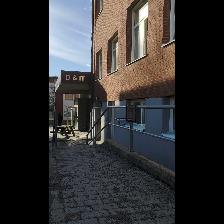
Label: NonHuman